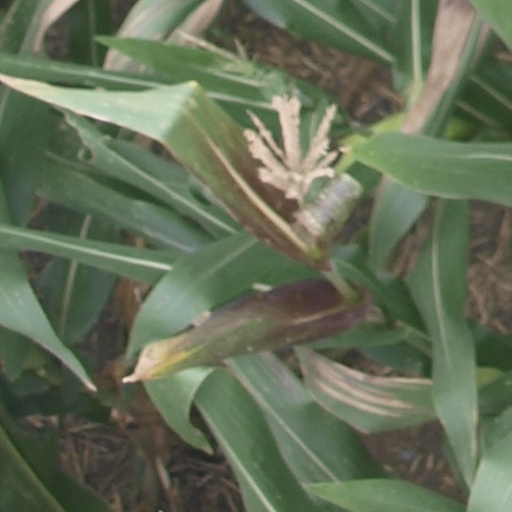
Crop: maize; corn